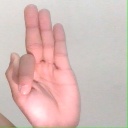
अक्षर: फ